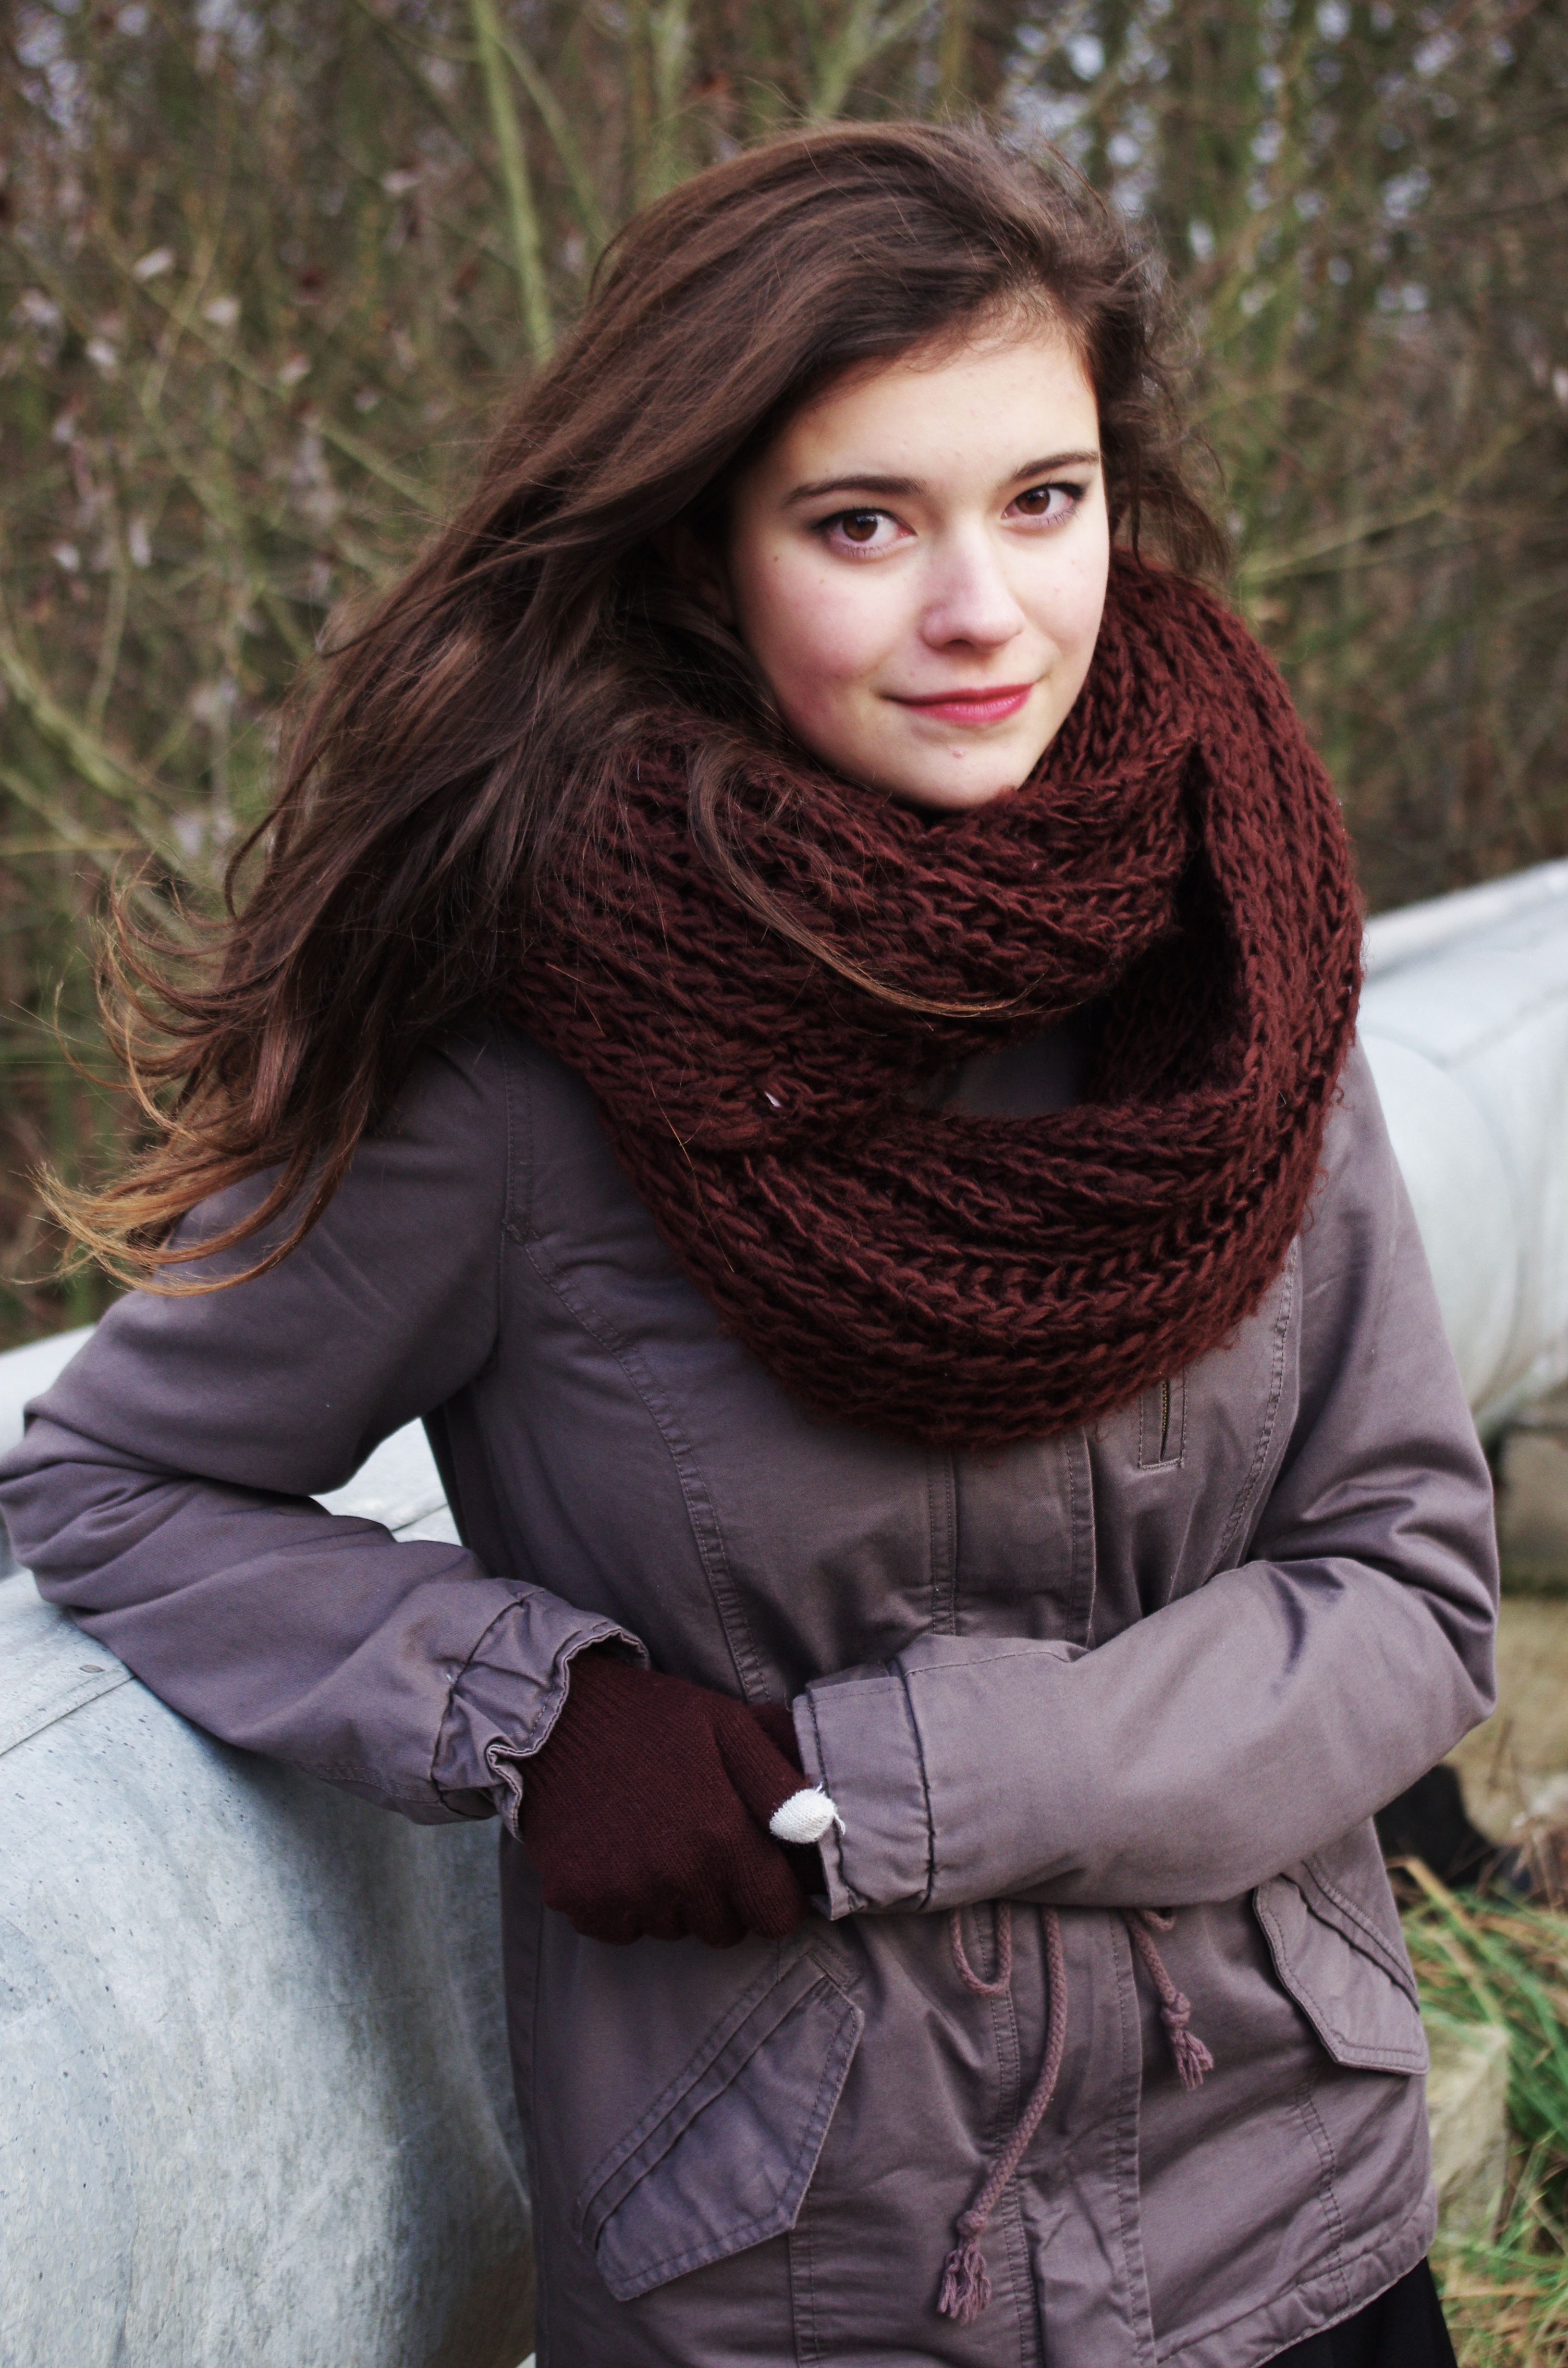
girl, view, portrait, model, fashion, clothing, outerwear, scarf, smile, long hair, one, beauty, expression, photo shoot, brown hair, portrait photography, fashion accessory